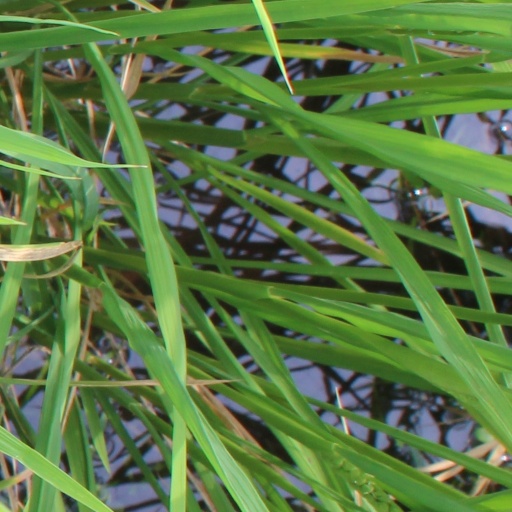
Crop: rice